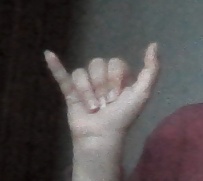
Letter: ya